Emmaboda

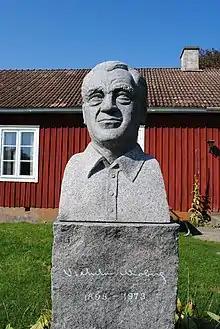
Bust of Vilhelm Moberg at Moshultamåla

The musical "Kristina från Duvemåla" written by former members of the Swedish music group ABBA; Benny Andersson and Björn Ulvaeus, is a story based on a series of books by author Vilhelm Moberg (1898–1973). "The Emigrants series" was about people living in Dufvemåla homestead (which is 3 km outside of Emmaboda) who emigrated to the United States. Moberg was born in Emmaboda Municipality, more specifically at Moshultamåla in Algutsboda parish. Many of his novels were written about the people in the Emmaboda area.